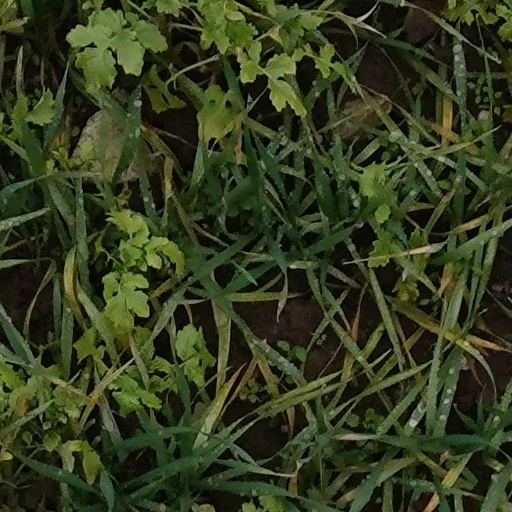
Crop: wheat